Answer in natural language. Which object is closer to the camera taking this photo, Doorway or black and gold upright vacuum cleaner? Choose between the following options: black and gold upright vacuum cleaner or Doorway
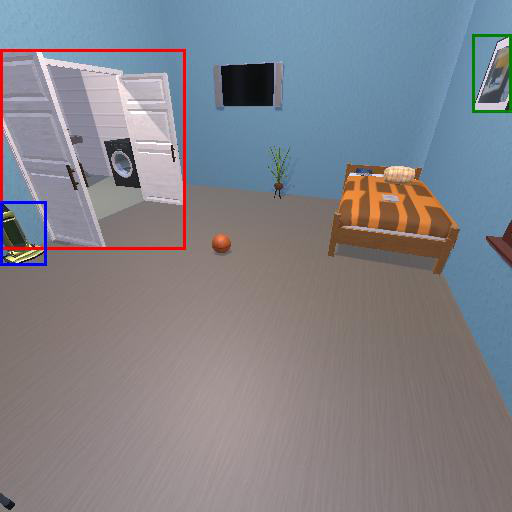
<answer>black and gold upright vacuum cleaner</answer>